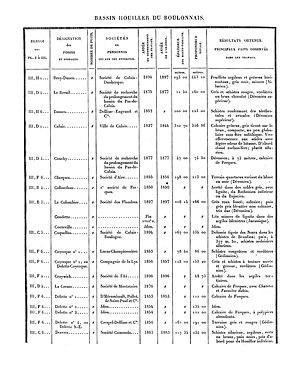
Liste des puits de mine et des sondages. Mines du Boulonnais. Document extrait de Étude des Gîtes Minéraux de la France. Topographie Souterraine du Bassin Houiller du Boulonnais ou Bassin d'Hardinghen, par A. Olry, ingénieur en chef des Mines. Chapitre IX, pages 172 à 189.
Le bassin minier du Boulonnais, aussi appelé bassin minier picard, est un ensemble de charbonnages assez anciens ouverts sur les communes de Hardinghen, Réty, Fiennes, Ferques et Caffiers, entre les villes de Boulogne-sur-Mer et Calais, et exploités entre 1692 et 1950. La houille y a donc été exploitée durant plus de deux siècles.